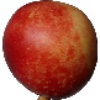
Label: nectarine